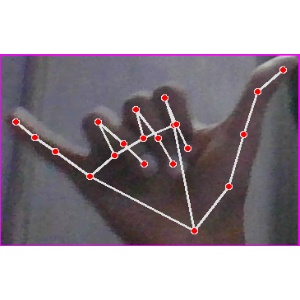
अक्षर: य